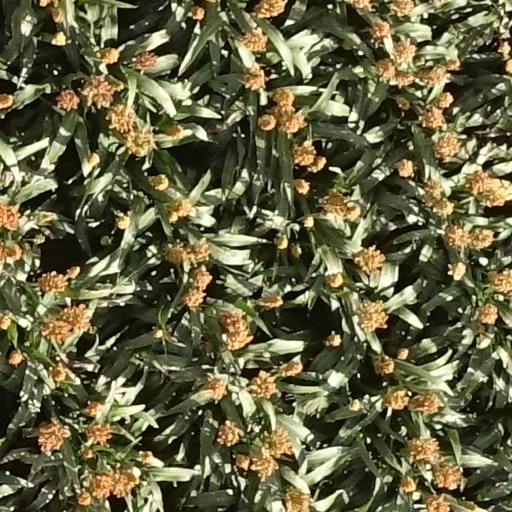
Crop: sorghum